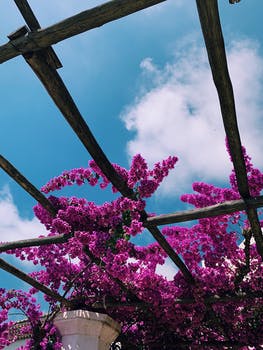
Label: No Watermark